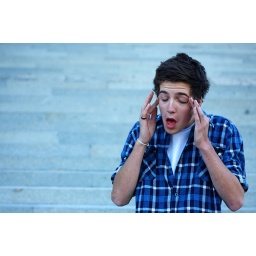
boy in blue